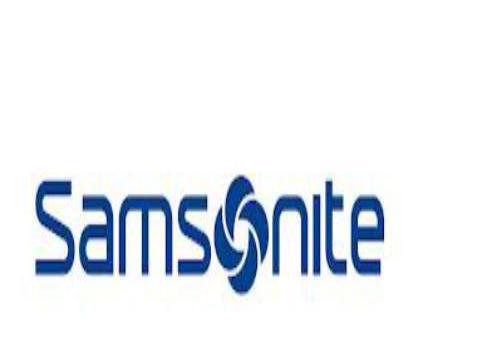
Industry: Clothes